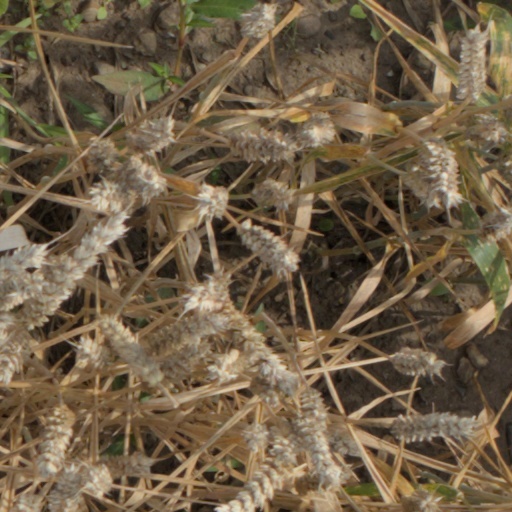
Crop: wheat